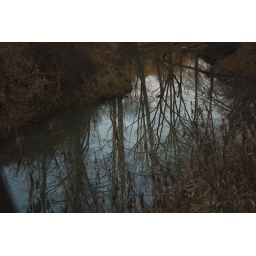
A pristine reflection in the water as we crossed back across the the bridge after a long day of climbing.